Ambler's Texaco Gas Station

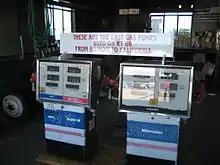
Last gas pumps used in the station. Ambler's was the longest operating gas station along U.S. Route 66, until 1999 when gasoline stopped flowing

The owner at the time of the building's nomination to the National Register of Historic Places, Phil Becker, grew up living on Mazon Street (Illinois Route 17). He had been hanging out at the station since he was nine and began working at the station in 1964. One year after Becker's employment began, Ambler sold the station to Earl Kochler. Kochler sold the station to Royce McBeath, who ran it between 1965–1970. The station changed hands once again when Becker bought the station from McBeath on March 4, 1970. About a year after Becker took over operation of the station, Texaco suddenly stopped supplying the location with gasoline and Becker contracted with Marathon Oil. The brand change was accompanied by a name change to Becker's Marathon Gas Station, a name the station would be known by for over 26 years. Becker operated the station, along with his wife Debbie, from the time of purchase until 1996. After closing the station, the couple leased the building out as an auto repair shop and eventually donated the building to the village of Dwight.